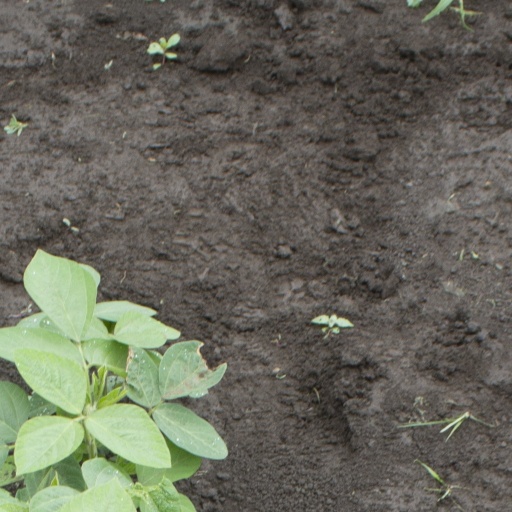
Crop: soybean